Hermann Freese

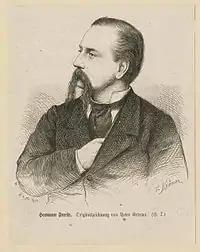
Portrait of Freese from 1870

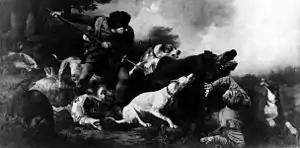
"Hunting wild boars"

He was born in Pomerania in 1813. He was expected by his father to be a farmer, in spite of his early inclination to art. At age 34 he devoted himself to painting. He visited the studio of Wilhelm Brücke, then that of Carl Steffeck in Berlin.